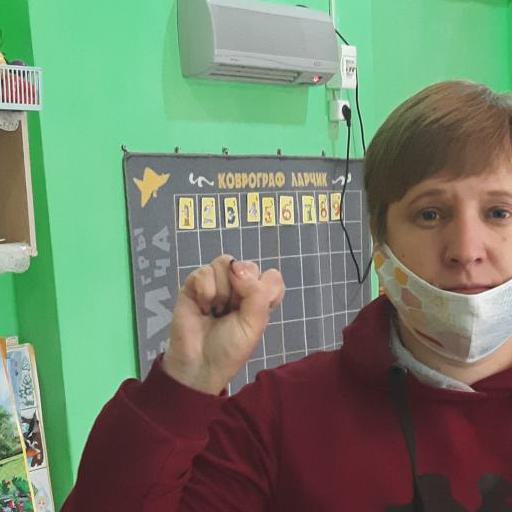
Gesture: fist